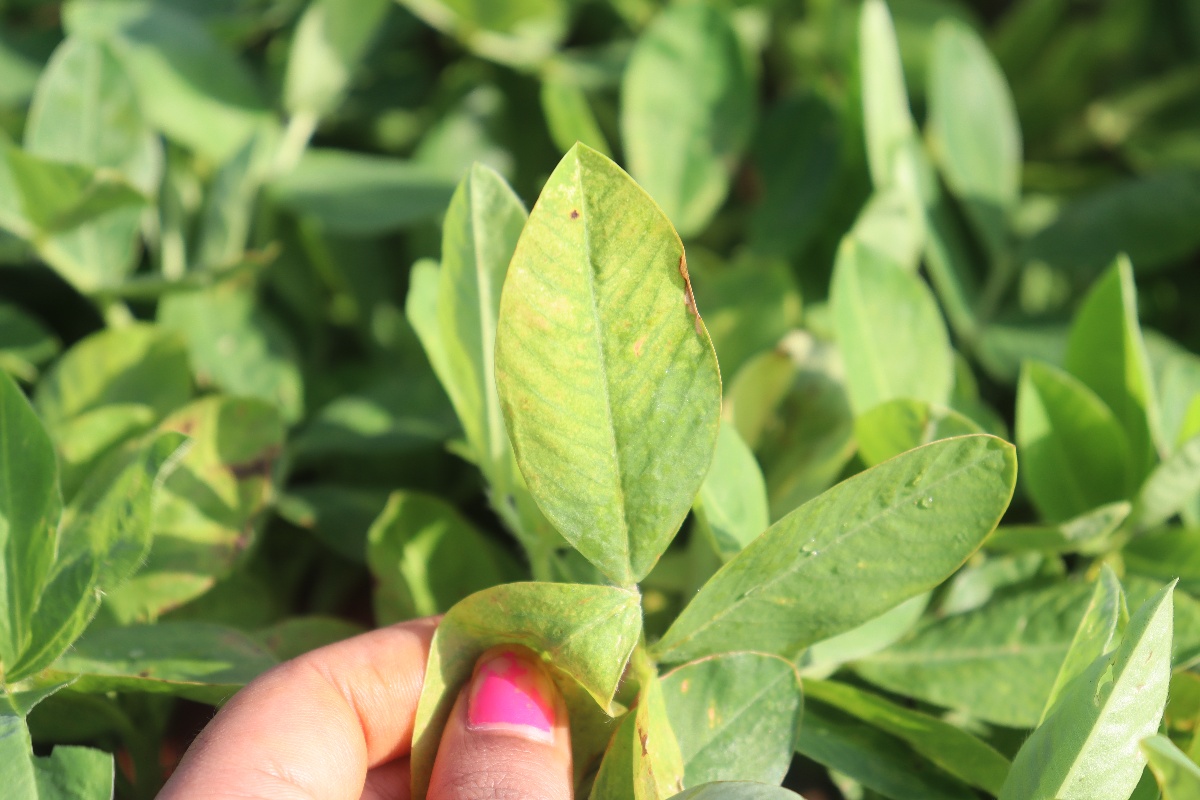
Label: early_leaf_spot